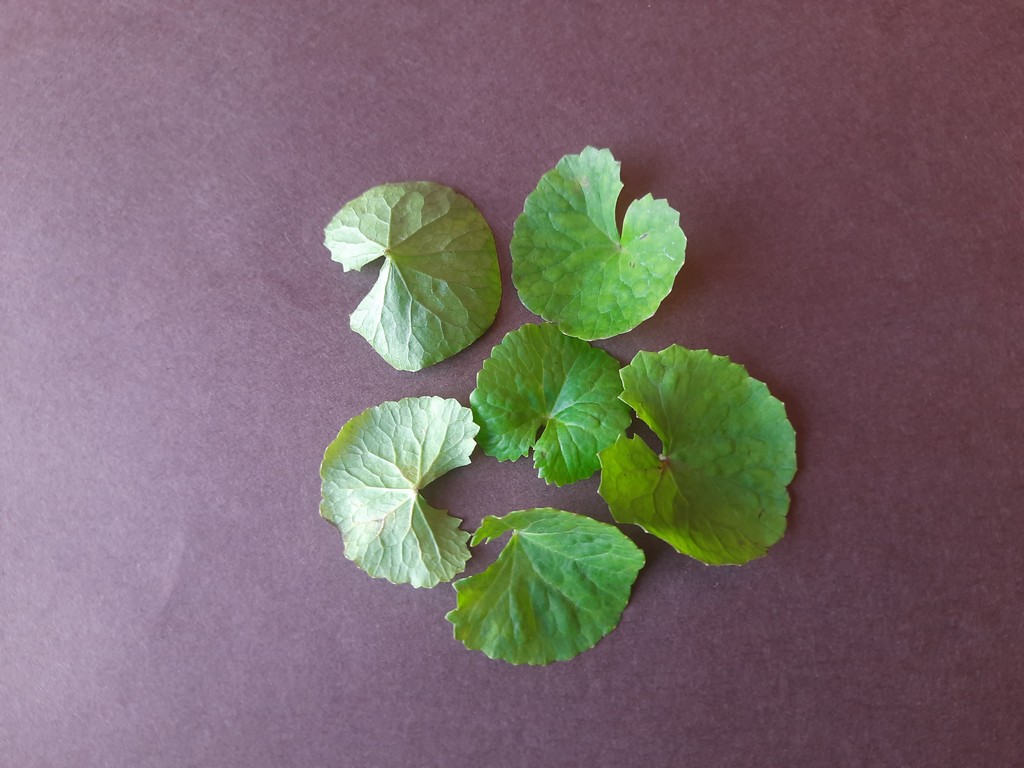
Label: Healthy